Scelidosaurus

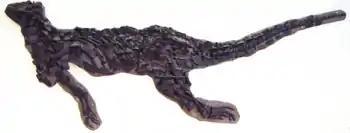
Cast of a nearly complete skeleton found in 2000 by David Sole, showing fossilised bony scutes, Charmouth Heritage Coast Centre

The most obvious feature of "Scelidosaurus" is its armour, consisting of bony scutes embedded in the skin. These osteoderms were arranged in horizontal parallel rows down the animal's body. Osteoderms are today found in the skin of crocodiles, armadillos and some lizards. The osteoderms of "Scelidosaurus" ranged in both size and shape. Most were smaller or larger oval plates with a high keel on the outside, the highest point of the keel positioned more to the rear. Some scutes were small, flat and hollowed-out at the inside. The larger keeled scutes were aligned in regular horizontal rows. There were three rows of these along each side of the torso. The scutes of the lowest, lateral, row were more conical, rather than the blade-like osteoderms of "Scutellosaurus". Between these main series, one or two rows of smaller oval keeled scutes were present. There were in total four rows of large scutes on the tail: one at the top midline, one at the midline of the underside, and one at each tail side. Whether the midline tail scutes continued over the torso and neck to the front is unknown and unlikely for the neck, though "Scelidosaurus" is often pictured this way.